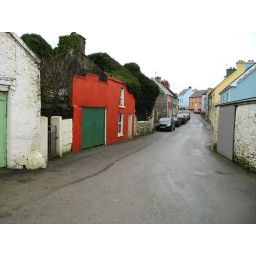
This is a small town on a rather dismal day in western Ireland. The red and green rather caught my eye!